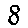
Label: 8